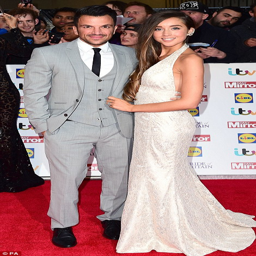
polished display : the star looked smart in a grey - piece suit , while his leading lady worked a stunning white gown